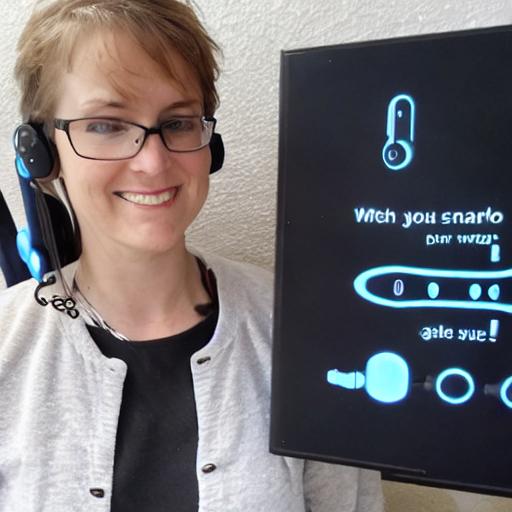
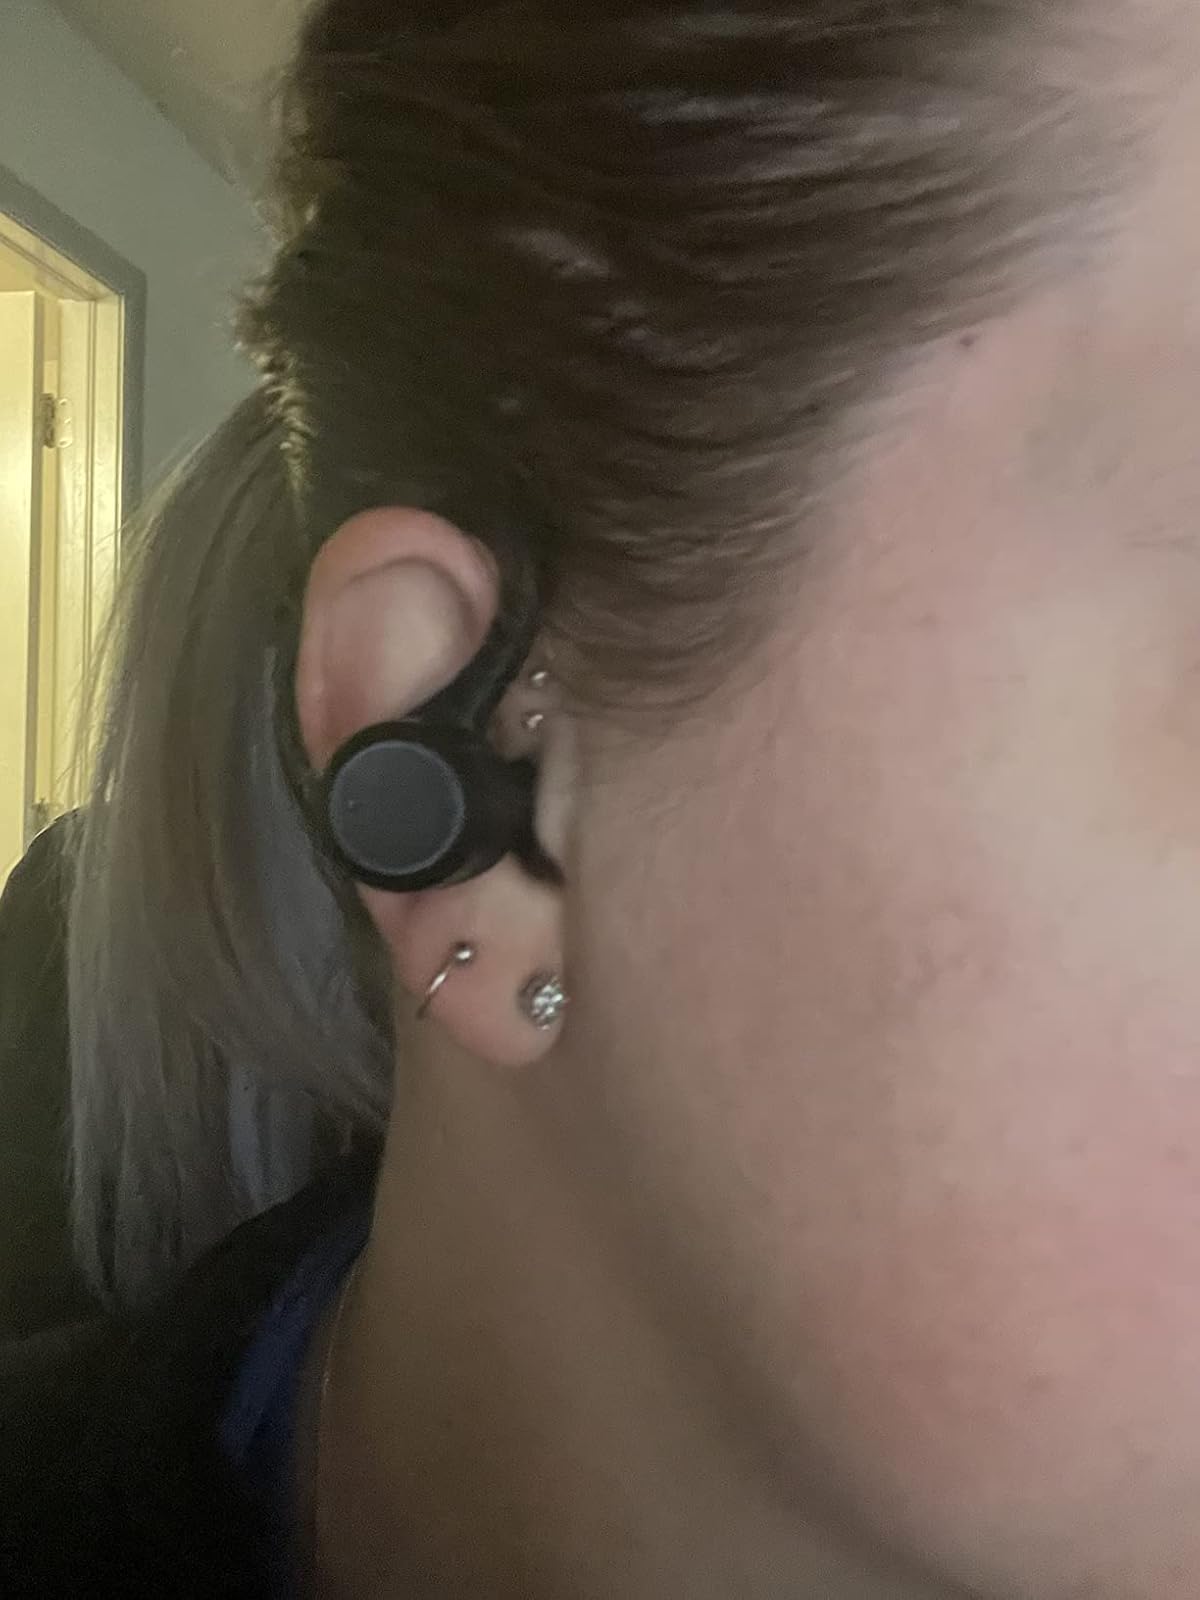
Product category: earbuds
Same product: no